Bakaara Market

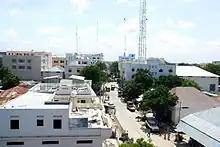
The Bakaara Market in 2005

The Bakaaraha Market is an open market in Mogadishu, Somalia. It is the largest in the nation. The name "Bakaaraha" is derived from the Somali word for grain silo or storage, .